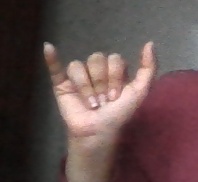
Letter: ya